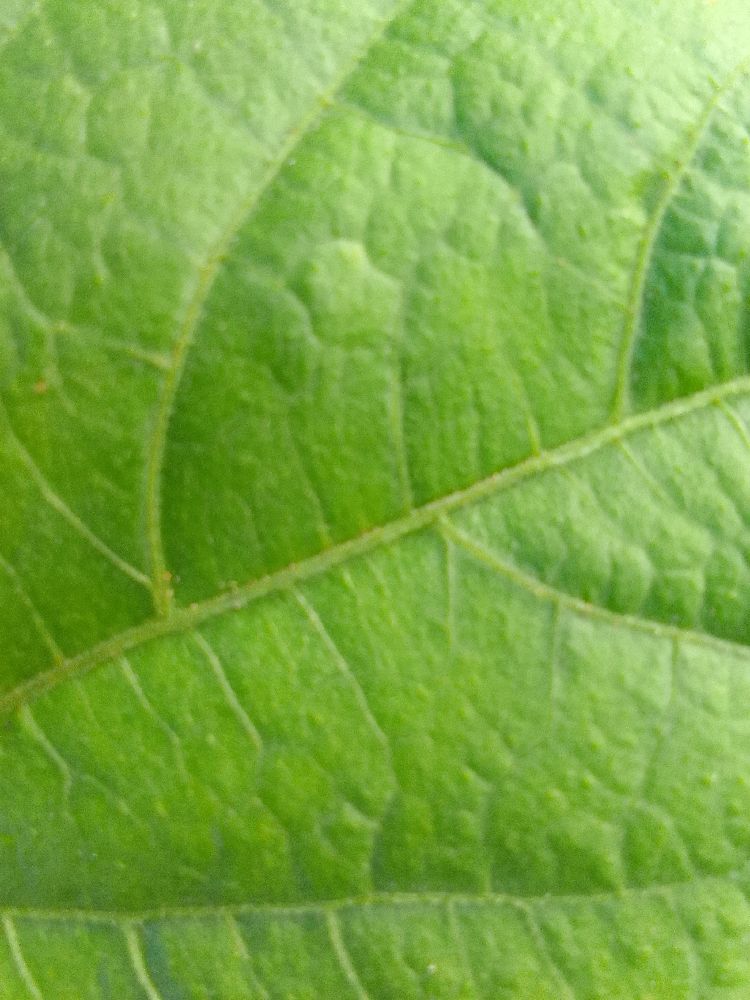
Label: healthy